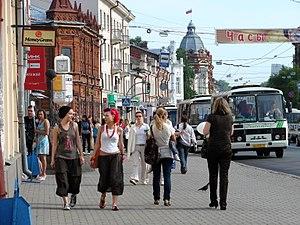
La Sibérie est la partie de la Russie située en Asie : une immense région d'une surface de 13,1 millions de kilomètres carrés très peu peuplée. Située dans le centre et l'est de la Fédération de Russie, elle s’étend de l'Oural à l'ouest-nord-ouest jusqu'à l'océan Pacifique à l'est-nord-est et de l'océan Arctique au nord jusqu'aux monts Altaï situés au sud-sud-ouest entre le Kazakhstan et la Mongolie et jusqu'aux frontières mongoles et chinoises respectivement au sud-sud-est et à l'est-sud-est. Constituant la partie nord de l'Asie, la Sibérie représente 77 % de la surface de la Russie, mais seulement 27 % de sa population, et se caractérise par un climat froid et continental avec un paysage au relief modéré sillonné par d'énormes fleuves. Longtemps habitée par des populations pastorales de langues ouralo-altaïques, elle a été progressivement colonisée par l'Empire russe à partir du XVIIᵉ siècle. Le régime soviétique a poursuivi l'exploitation forestière et a débuté l'extraction minière, gazière et pétrolière au XXᵉ siècle.